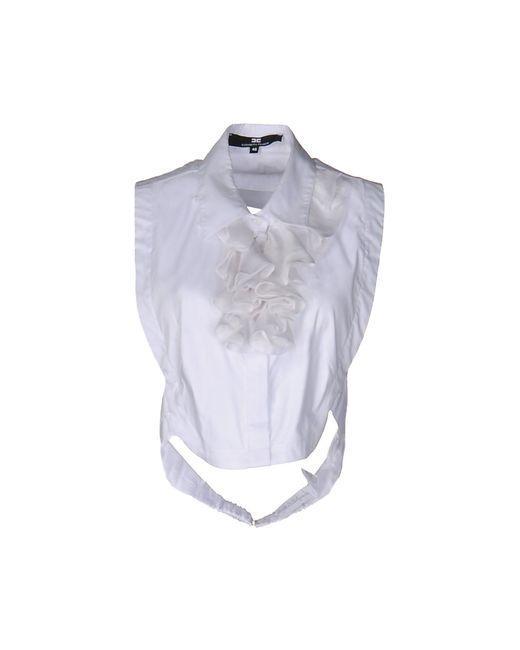
Damen weiße europäische ärmellose Vintage Palast Stil halbe Hemdbluse mit Kragen und Rüschen Volant